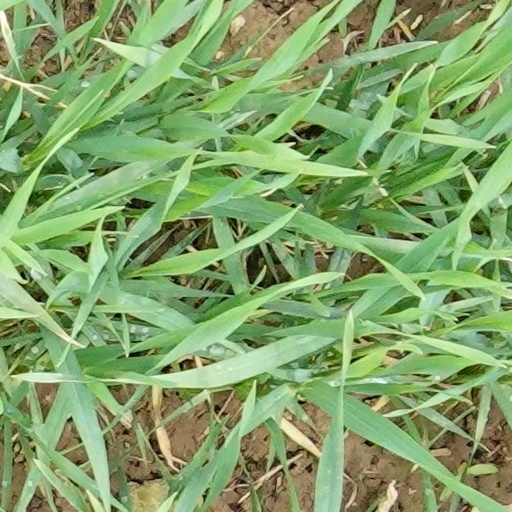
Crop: wheat